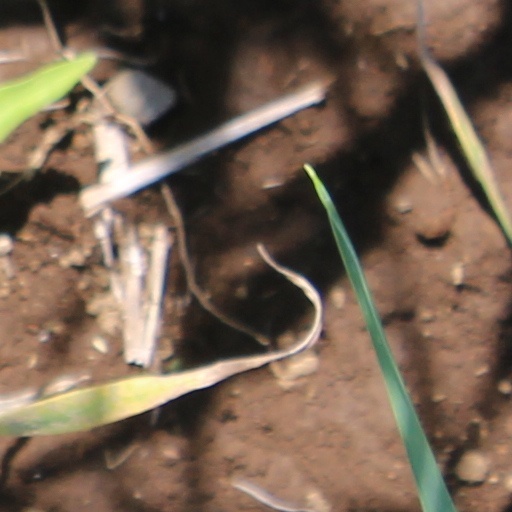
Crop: wheat